Rivervale Inverted Siphons

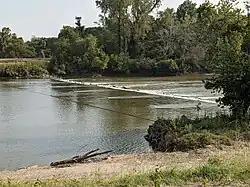

The Rivervale Inverted Siphons, also known as the Rivervale Tunnel, are a historic flood control project in rural Poinsett County, Arkansas. It is essentially a very large concrete culvert, which channels the water flow of Ditch Number 4 "under" the Right Hand Chute Little River, into which it would normally drain. It is located just off Arkansas Highway 135 in northeastern Poinsett County, near its junctions with County Roads 87 and 112. Built in 1924–26, the purpose of the culvert was to reduce the amount of water carried by the Right Hand Chute during major flooding events by diverting the volume of Ditch Number 4 further downstream. As part of a robust series of flood control works, it helped stabilize flood management in the area so that further economic development could take place.